Breathtaker

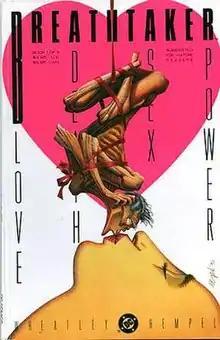
"Breathtaker" #1 (1990), art by Marc Hempel.

Breathtaker is a comic book four-part limited series published by DC Comics in 1990, with a collected edition published in 1994 under the Vertigo imprint. It was written by Mark Wheatley and drawn by Marc Hempel. In the 2010s Wheatley and Hempel started work on a "remastered" version, reaching out to fans on the crowdfunding site IndieGogo.